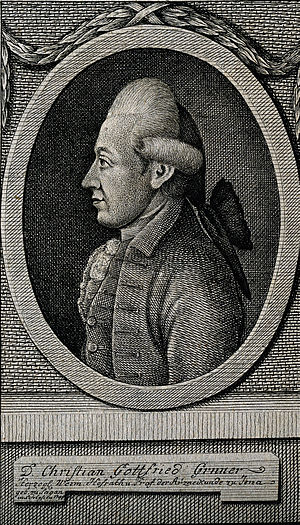
Christian Gottfried Gruner
Christian Gottfried Gruner var en tysk læge.